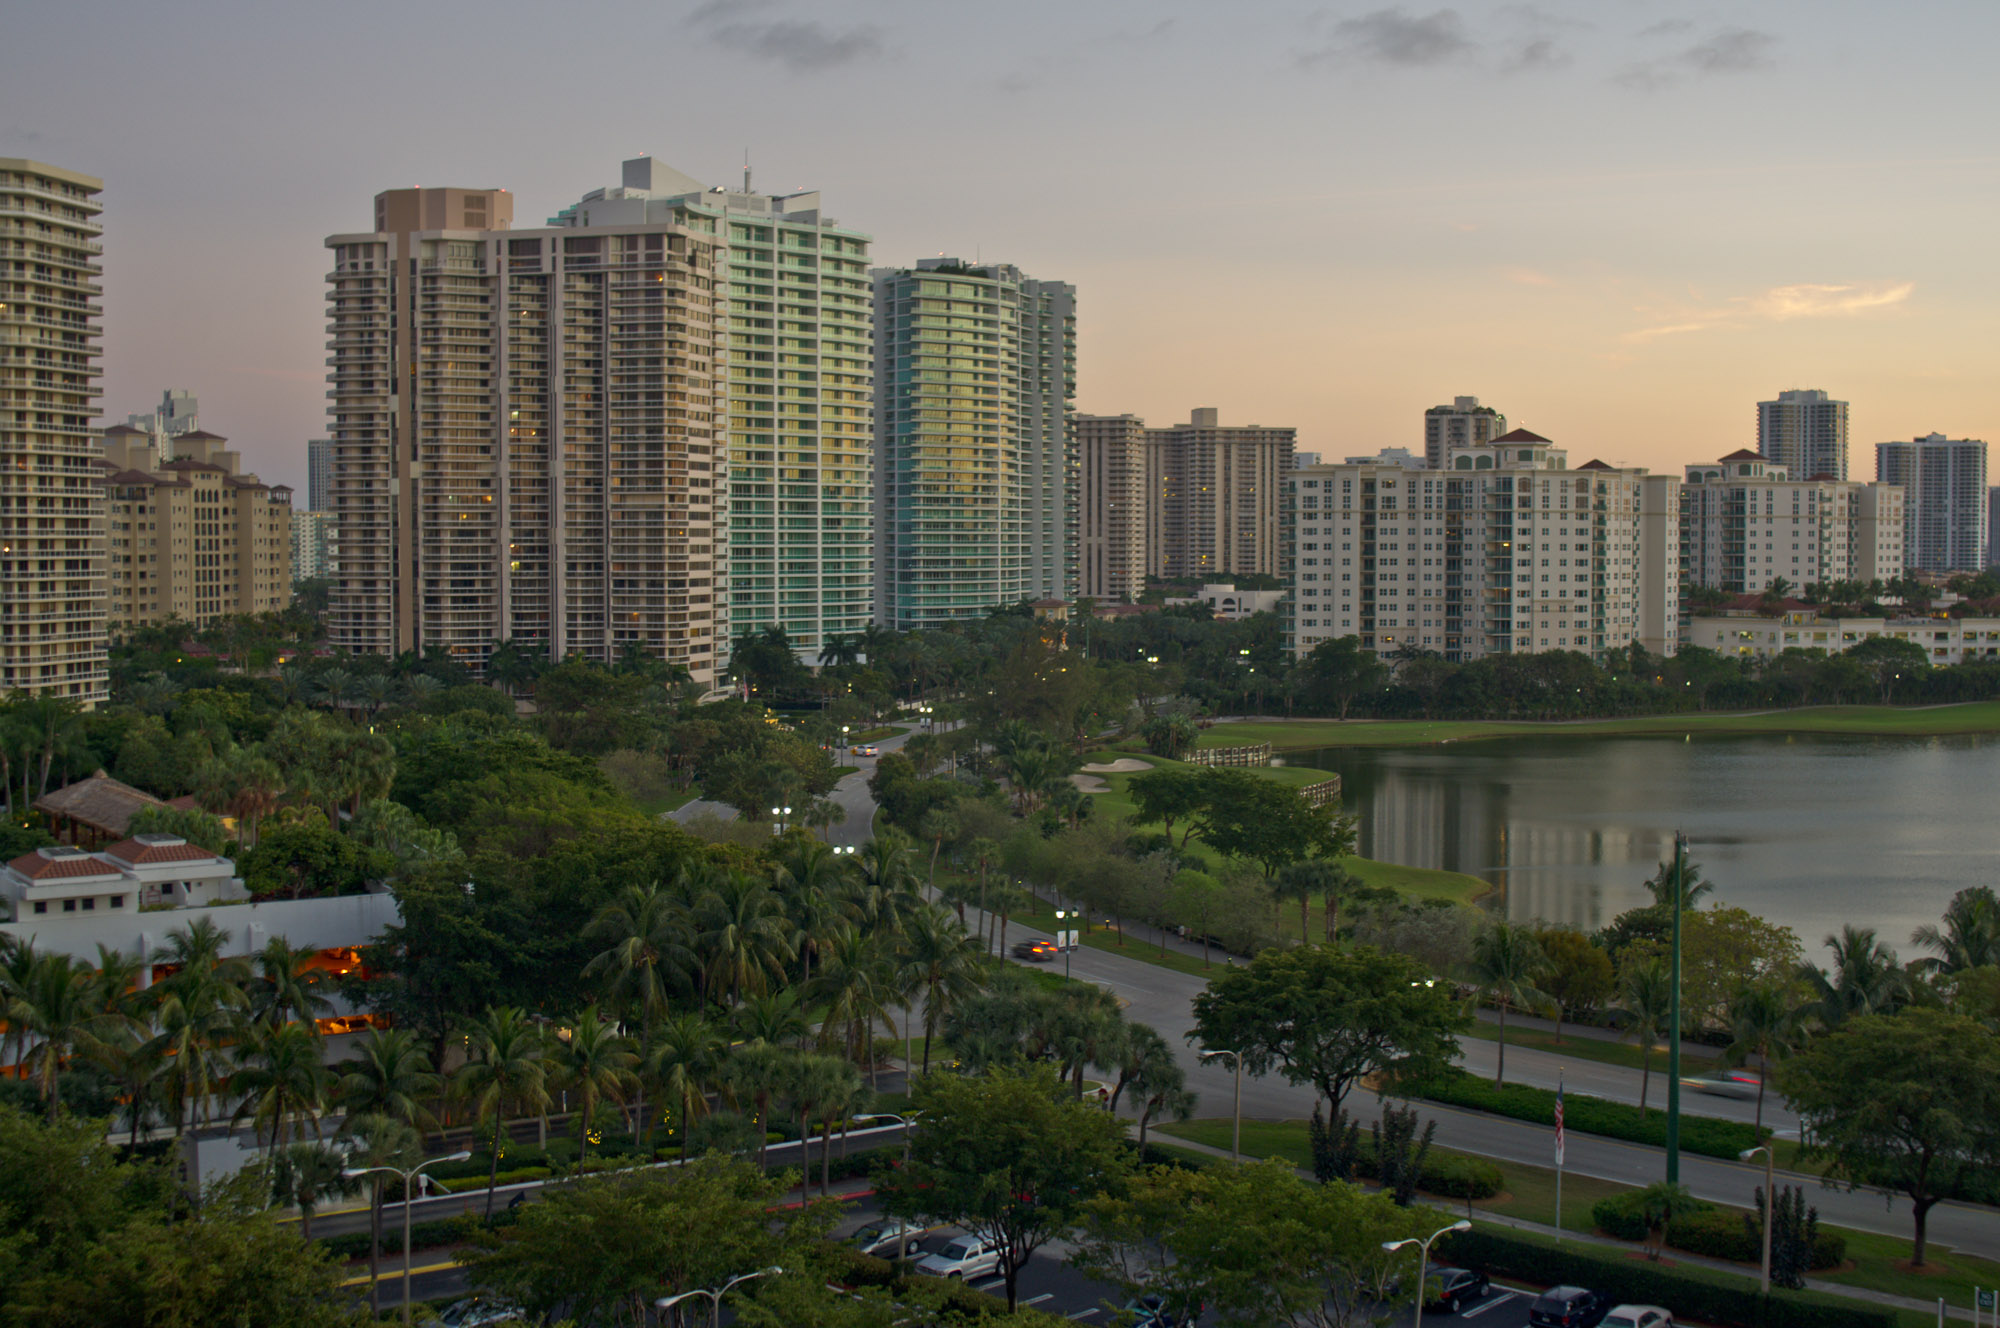
architecture, skyline, city, skyscraper, cityscape, downtown, suburb, landmark, club, golf, tower block, 2013, miami, metropolis, aventura, condominium, neighbourhood, urban area, residential area, human settlement, metropolitan area